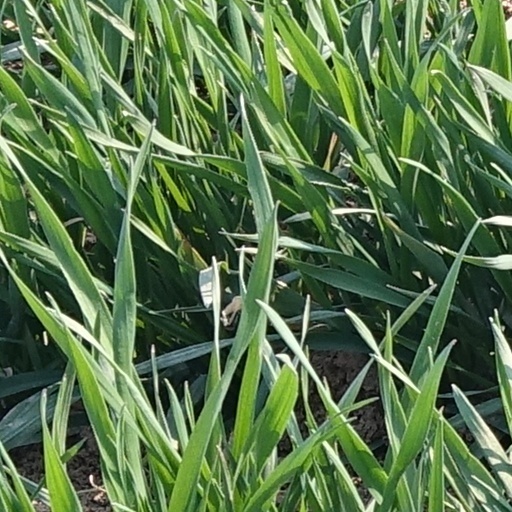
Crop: wheat